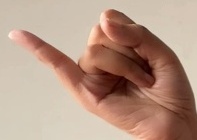
ASL sign: J